Tre kronor (TV series)

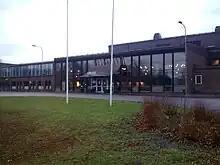
Farstahallen, which in the series acted as the Tre Kronor restaurant and sports hall.

Tre kronor is a Swedish soap opera that aired on TV4 during the period 1994–1999. The series took place in the fictional middle class suburb "Mälarviken", located in the vicinity of Stockholm. The exteriors were filmed in Sätra, a suburb of Stockholm, and the interiors were filmed in a studio in Kvarnholmen as well as in Kungens Kurva. TV4 started "Tre kronor" in 1994 to compete for the viewers of SVT series "Rederiet". Both shows aired in the same time slot and both had around 1-2 million viewers. The signature tune was written by Lasse Holm.